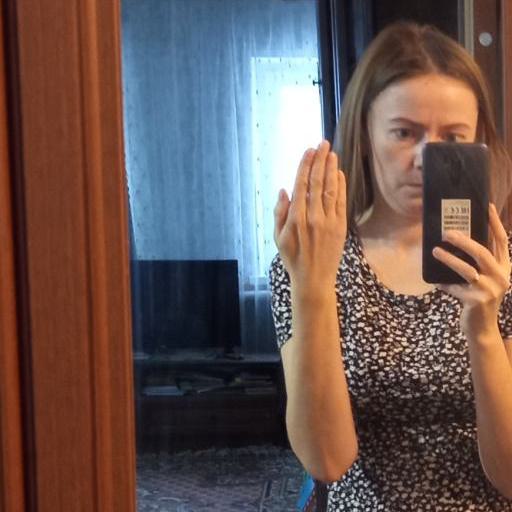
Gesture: stop_inverted